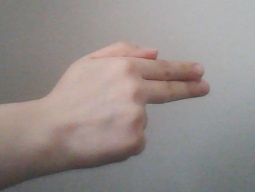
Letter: ghain